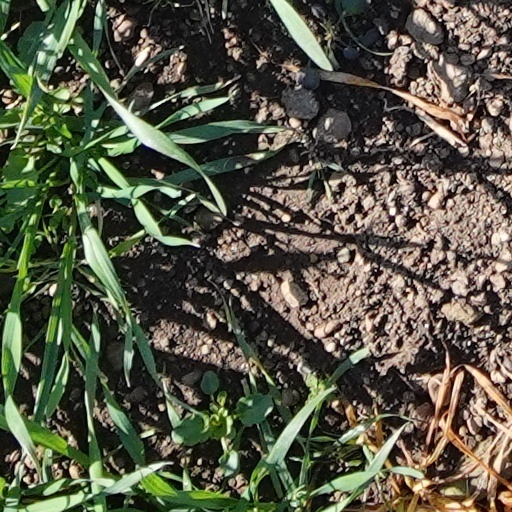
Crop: wheat